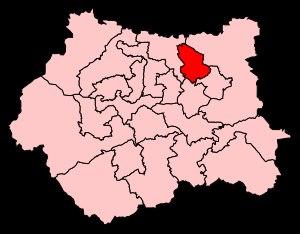
La circonscription de Leeds North East est une circonscription électorale anglaise située dans le West Yorkshire, et représentée à la Chambre des Communes du Parlement britannique depuis 1997 par Fabian Hamilton du Parti travailliste.